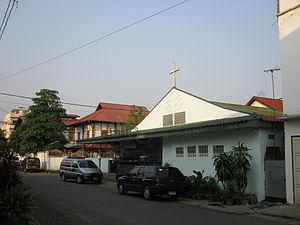
Église évangélique lao, à Vientiane (Laos), rue de Haïphong.
Le christianisme est une religion minoritaire au Laos. Il y a 150 000 chrétiens au Laos, moitié protestants et moitié catholiques. Il existe trois Églises reconnues au Laos : l'Église évangélique du Laos, l'Église Adventiste du Septième Jour et l'Église catholique. Les chrétiens au Laos ont toujours été opposés au communisme, bien que les communistes laos ne soient pas anticléricaux.